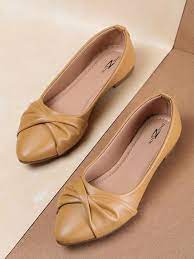
Label: Ballet Flat